Region Varde Elitesport

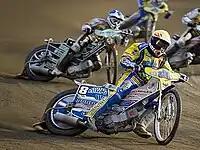
Rune Holta

The team won their second and third Danish Championships (first in the Super League) in 1999 and 2001 respectively. Their Danish contingent included Hans Clausen, Frede Schøtt, Aksel Jepsen, Tom P. Knudsen and Jan Andersen and foreign riders included Rune Holta and Kai Laukkanen. The team lost their Super League place after finishing last in 2008 but made a quick return for 2010.